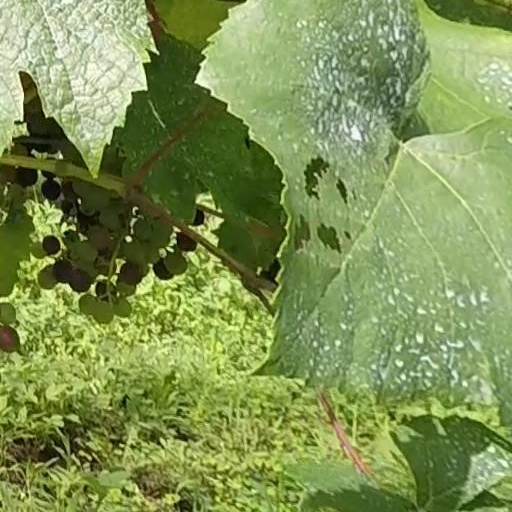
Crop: grape